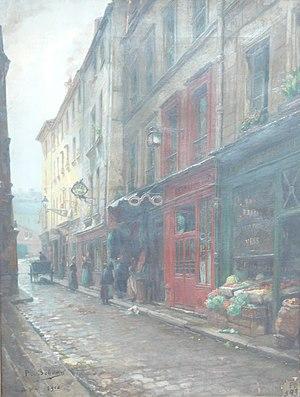
Le cabaret du Père Lunette en 1906
Paul Albert Schaan, dit Paul Schaan, né le 5 février 1857 à Saint-Pétersbourg, et mort le 27 mai 1924 à Paris, est un artiste peintre et un illustrateur français.
Le cabaret du Père Lunette, au 4 de la rue des Anglais à Paris, était un bistrot d’assez mauvaise réputation, attraction nocturne du quartier de la place Maubert, rendu célèbre par la presse du XIXᵉ siècle et de nombreux journalistes ou écrivains. Son décor de peintures murales a été inscrit comme monument historique en 2007.